New Zealand cuisine

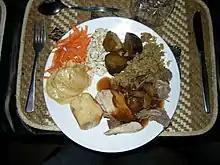
A hāngī dinner as served to tourists

When the Māori arrived in New Zealand from tropical Polynesia, they brought a number of food plants, including , taro, purple yam, and , most of which grew well only in the north of the North Island. Kūmara could be grown as far south as the northern South Island, and became a staple food as it could be stored over the winter. Native New Zealand plants such as fernroot became a more important part of the diet, along with insects such as the huhu grub. Earthworms, called , are a part of the traditional Māori diet as well. Problems with horticulture were made up for by an abundance of bird and marine life. The large, flightless moa was soon hunted to extinction for food and tools as well. Rāhui, or resource restrictions, included forbidding the hunting of certain species in particular places or at certain times of year to allow populations to be maintained. Seafood consumed included or freshwater crayfish, or abalone, and or bluff oysters. The discovery of "Typha orientalis" led to the creation of a gritty unleavened bread made laboriously from its dried pollen called "pungapunga".